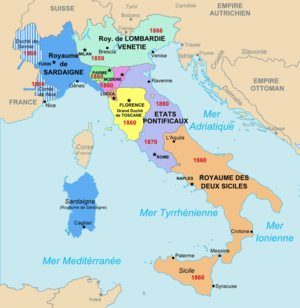
Annecy possède une longue histoire depuis son origine comme bourgade gallo-romaine dans la plaine des Fins, suivie par son implantation sur la colline d'Annecy-le-Vieux au VIIIᵉ siècle, puis au pied du Semnoz au XIᵉ siècle. Son rôle dans la Réforme catholique, dite Contre-Réforme, aux XVIᵉ et XVIIᵉ siècles fait d'elle la « Rome des Alpes ». Résidence des comtes de Genève au XIIᵉ siècle ; capitale du comté de Genevois, puis de l'apanage de Genevois, Faucigny et Beaufort, ensuite de Genevois-Nemours dans les États de Savoie ; capitale de la province de Genevois, puis siège de l'une des deux intendances de Savoie dans les États sardes, la ville devient brièvement française de 1792 à 1815 à la suite d'une invasion militaire, puis de nouveau le 24 mars 1860, date de l'annexion du Duché de Savoie par la France.
Le comté de Nice est un ancien État de Savoie. Créé en 1388 par la dédition de Nice à la Savoie, dans le cadre de la guerre de succession de Provence, sa cession à la maison de Savoie est ratifiée en 1419, comme fief impérial du Saint-Empire. Jusqu'en 1526, cette acquisition territoriale est désignée sous le nom de « Terres neuves de Provence » qui comprennent les vigueries de Nice, du val de Lantosque, du comté de Vintimille, de la viguerie de Puget-Théniers, outre la baillie de Barcelonnette et la baronnie de Beuil. Au XVIᵉ siècle, s’y ajoutent la seigneurie de Dolceacqua et le comté de Tende. En 1793, le comté occupé devient partie intégrante de la République française comme 85ᵉ département, dénommé Alpes-Maritimes. Redevenu sarde en 1814, le comté devient la division de Nice en 1818, dans le cadre de la réorganisation du royaume de Sardaigne, puis en 1860, la majeure partie de son territoire est annexée à la France, après plébiscite.
La politique italienne de Napoléon III est marquée par le soutien de la France à l'unification italienne, la péninsule étant alors morcelée et dominée par l'empire d'Autriche.
L'Italie possède une histoire qui est intimement liée à l'Europe et au bassin méditerranéen.
L'histoire de Savoie présente une synthèse des différentes périodes de la Préhistoire à nos jours de l'entité géographique et historique appelée Savoie, un territoire dont la définition a varié au cours des périodes historiques, jusqu'à être définie par les deux départements français de la Savoie et de la Haute-Savoie.
Située sur un isthme entre la mer Méditerranée et l'océan Atlantique, s'étalant des Alpes aux Pyrénées et au Massif central ; l'Occitanie est à la fois un pays ouvert et de passage mais aussi un pays montagnard, véritable conservatoire de groupes humains et de traditions remontant parfois à des temps préhistoriques et protohistoriques pré-indo-européens. L'espace occitan a souvent été en opposition avec l'espace français, du fait d'un peuplement différent ou de conditions politiques contraires. Sans avoir jamais bénéficié d'aucune structure d'État souverain, ce pays présente des caractéristiques sociales propres donnant une orientation particulière aux mouvements historiques qui le traversent. Son histoire est celle d’une frange septentrionale de l’Europe du Sud qui au fur et à mesure du renforcement de l'État français s'est trouvée liée à un centre d’Europe du Nord.
Le traité de Turin du 24 mars 1860 officialise l'acte par lequel le duché de Savoie et le comté de Nice sont réunis — réunion étant le terme utilisé par le traité — ou annexés — selon les opposants à cette union — à la France.
Camillo Paolo Filippo Giulio Benso, comte de Cavour, né à Turin le 10 août 1810 et décédé dans la même ville le 6 juin 1861, est un homme d'État piémontais, important partisan et acteur de l'unité italienne. Il est considéré, avec Giuseppe Garibaldi, Victor-Emmanuel II et Giuseppe Mazzini, comme l'un des « pères de la patrie » italienne.